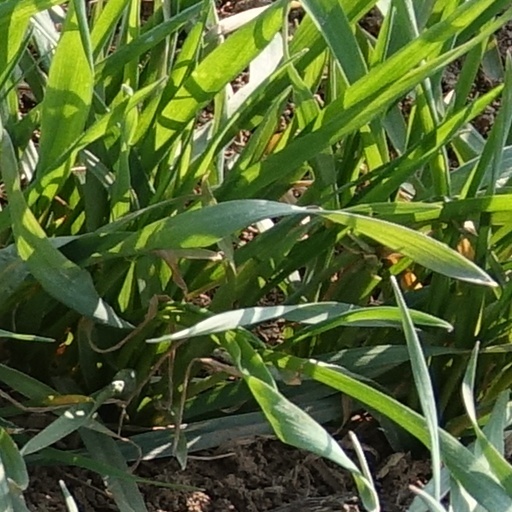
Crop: wheat